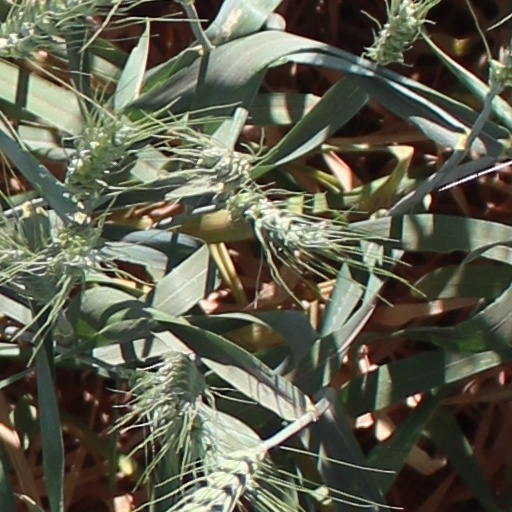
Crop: wheat